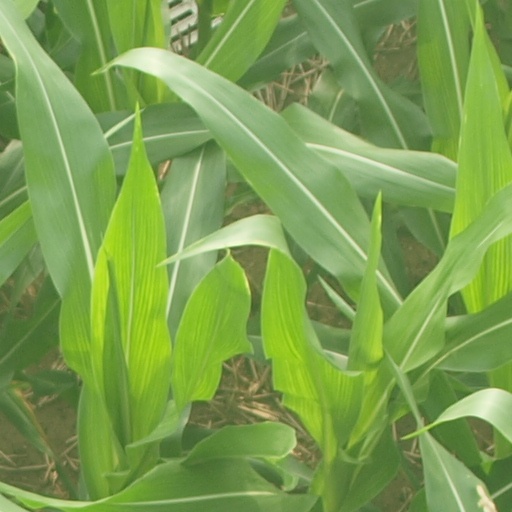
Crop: maize; corn